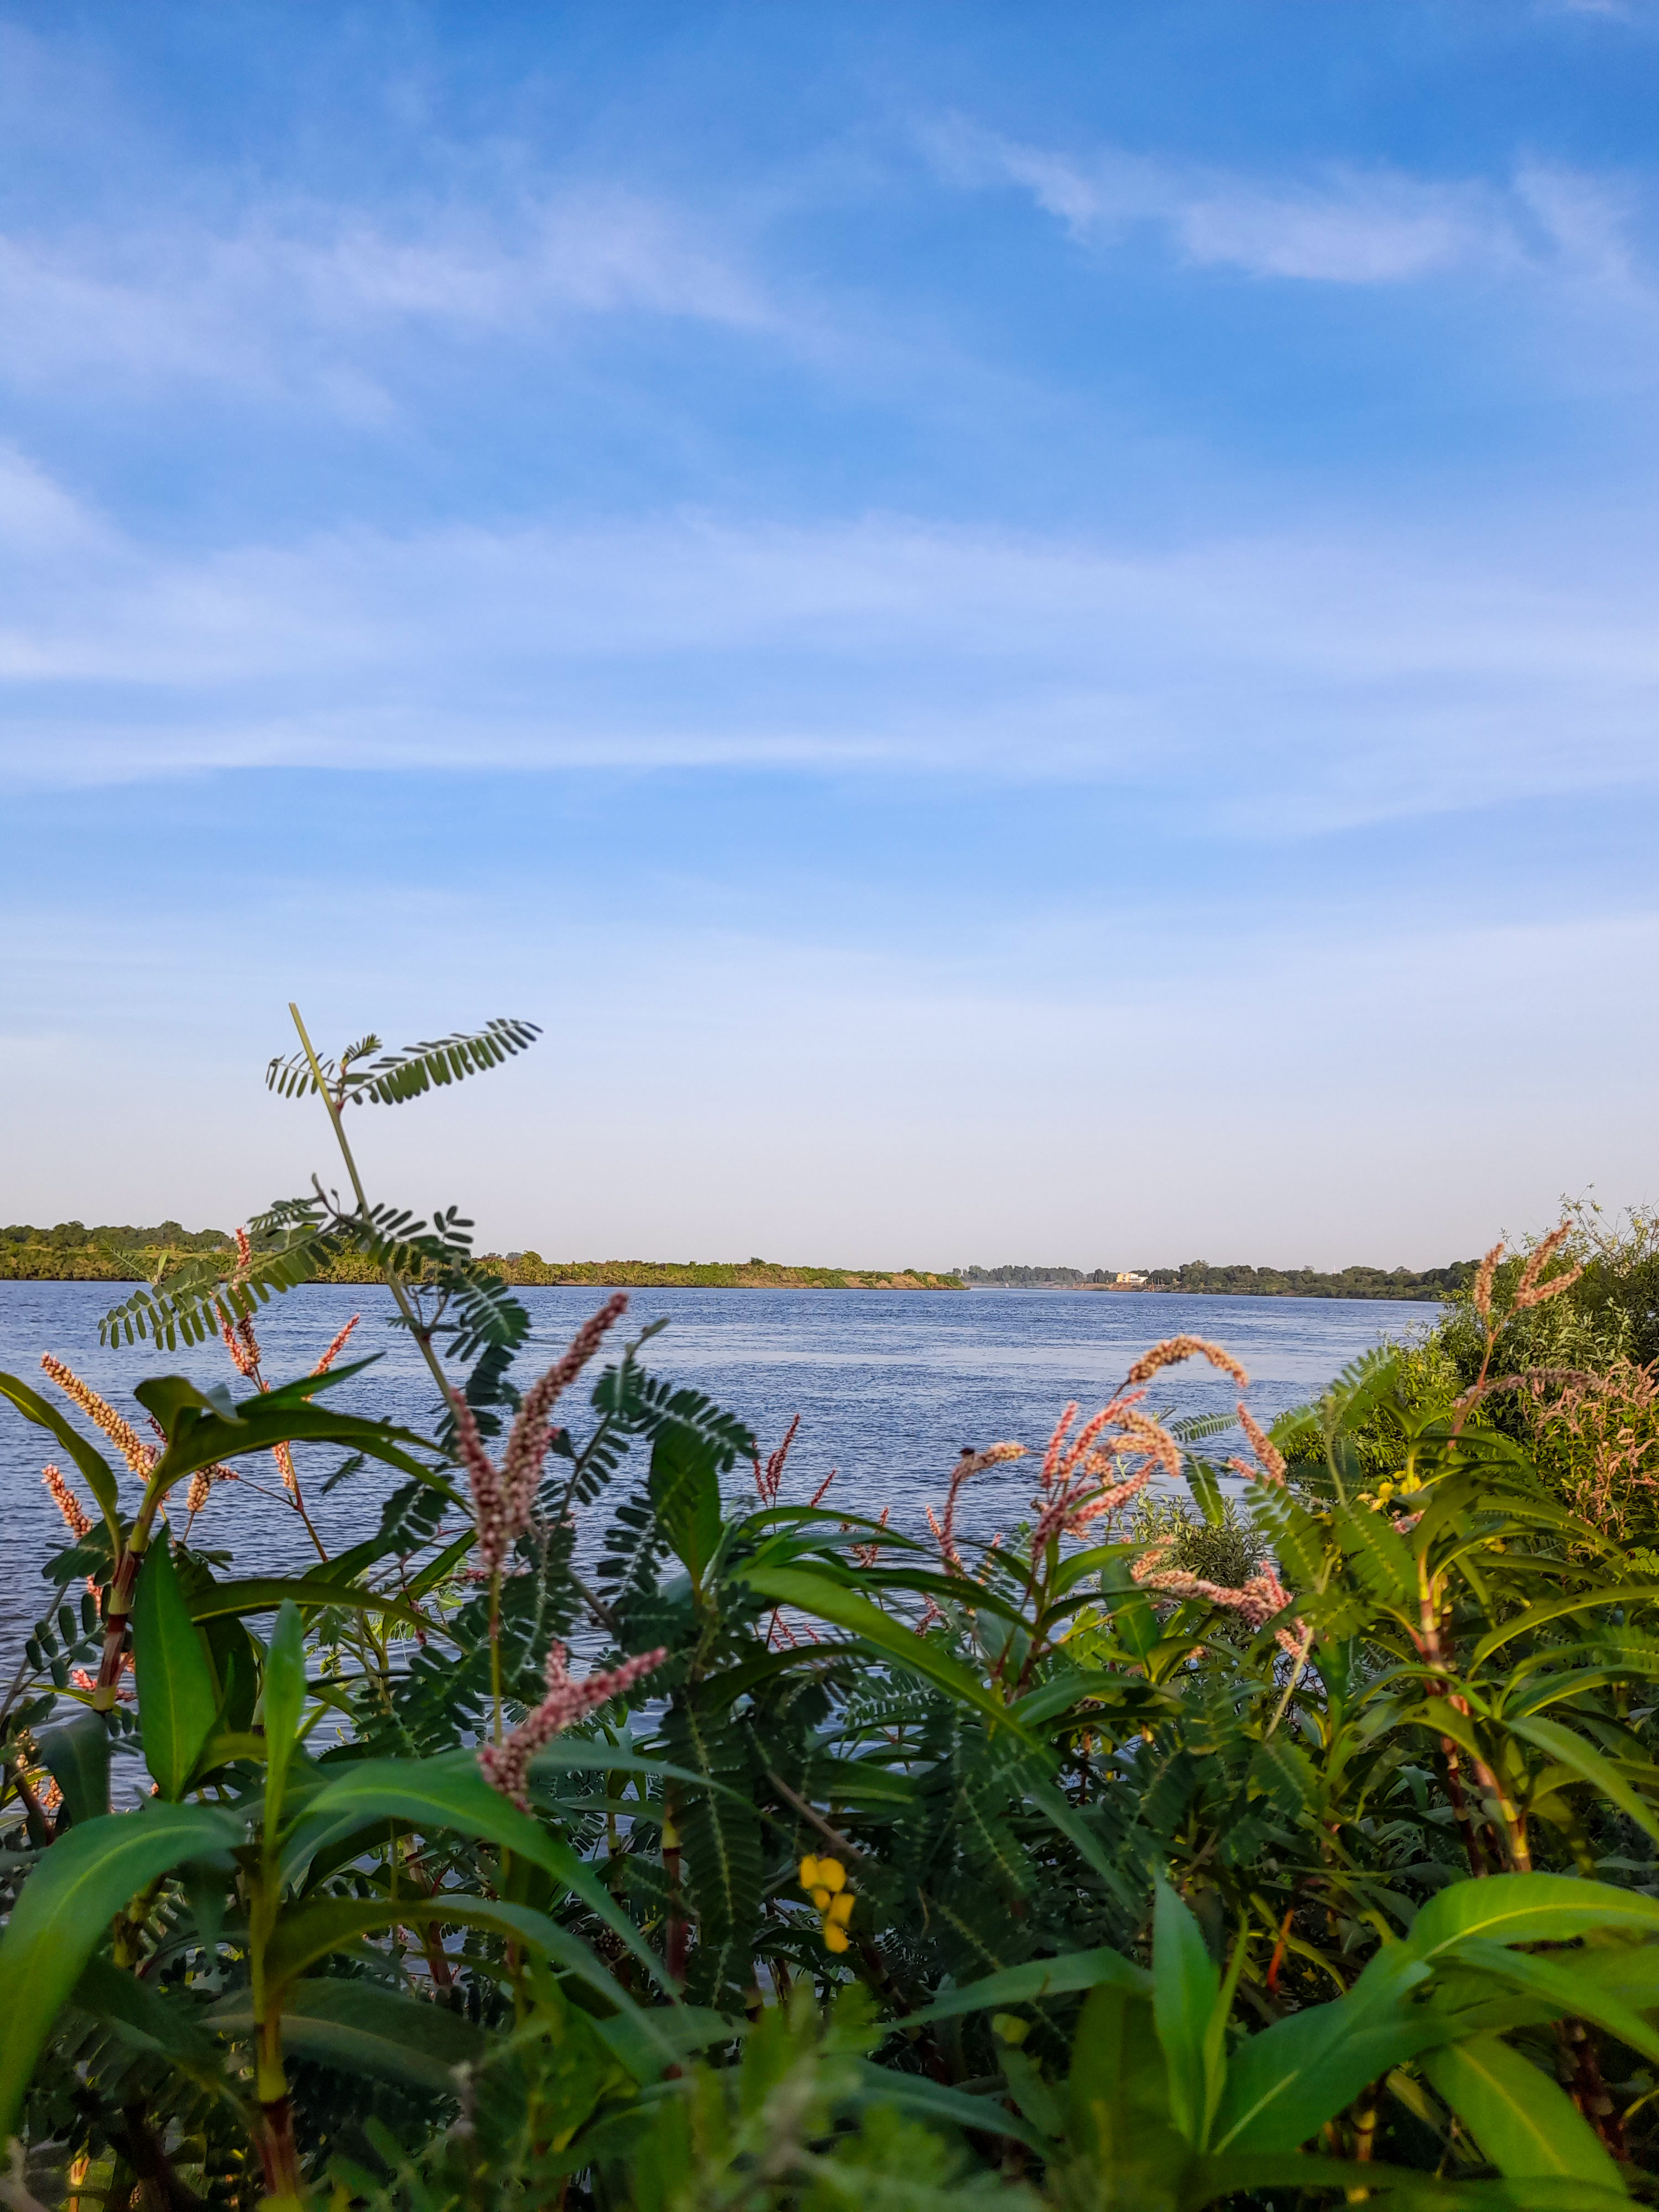
الوصف بالفصحى: زهور برية مطلة على النيل
التصنيف: Uncategorized